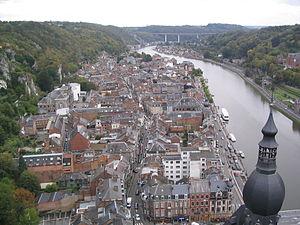
Dinant [dinɑ̃] est une ville francophone de Belgique située en Région wallonne et en Ardenne belge, chef-lieu d'arrondissement en province de Namur.
La bataille de Dinant est livrée du 12 au 15 mai 1940 pour le franchissement par les unités blindées allemandes de la Meuse dans le secteur de Dinant et de ses environs en Belgique, face aux Français, lors de la bataille de France.